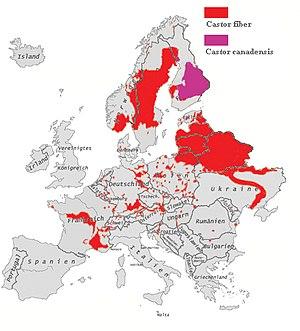
Le Castor d’Europe, Castor commun ou Castor d’Eurasie est une espèce de mammifères de la famille des Castoridae. C’est le plus grand des rongeurs aquatiques autochtones d’Eurasie et de l’hémisphère nord.